Commercial revolution

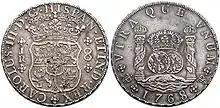
Potosí (Bolivia) silver 8 reales, Carlos III, 1768

From the 16th to 18th centuries, Europeans made remarkable maritime innovations. These innovations enabled them to expand overseas and set up colonies, most notably during the 16th and 17th centuries. They developed new sail arrangements for ships, skeleton-based shipbuilding, the Western "galea" (at the end of the 11th century), sophisticated navigational instruments, and detailed charts and maps.